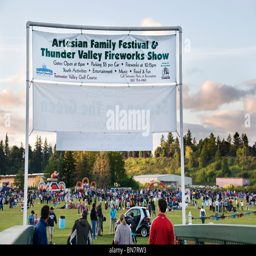
banner and crowd at the golf course during festival